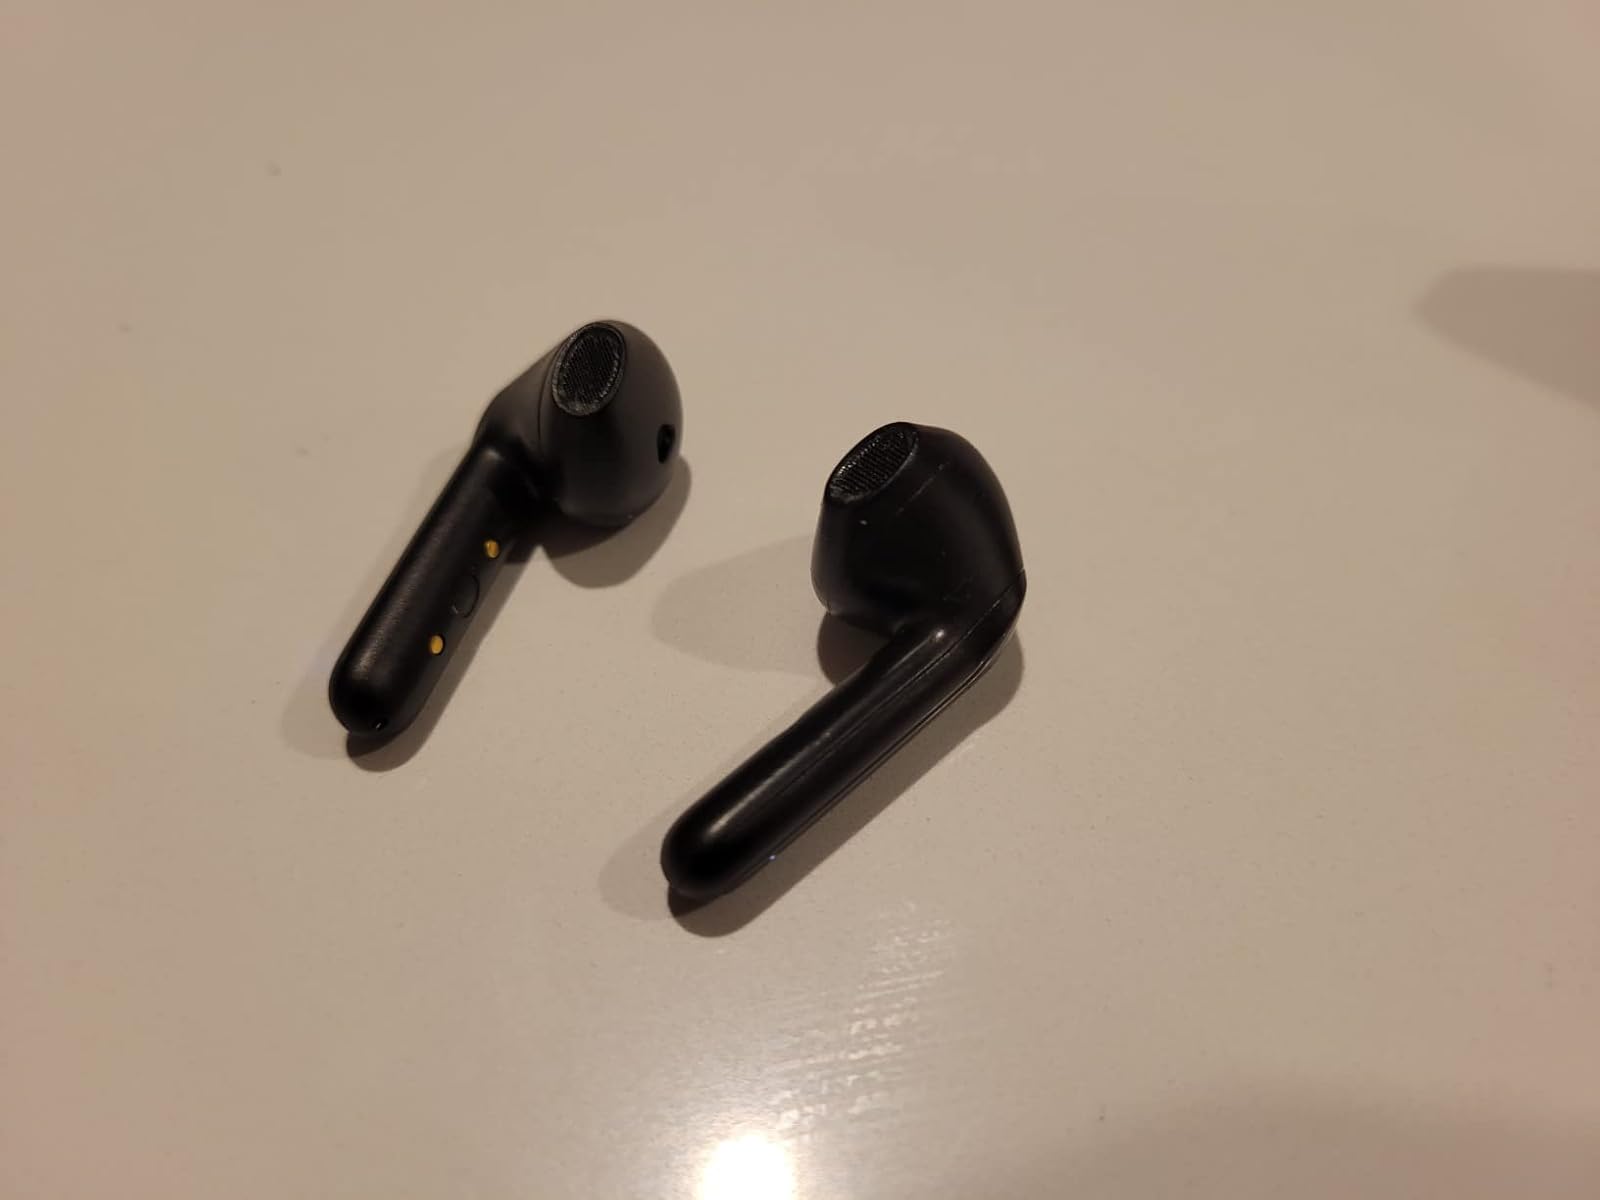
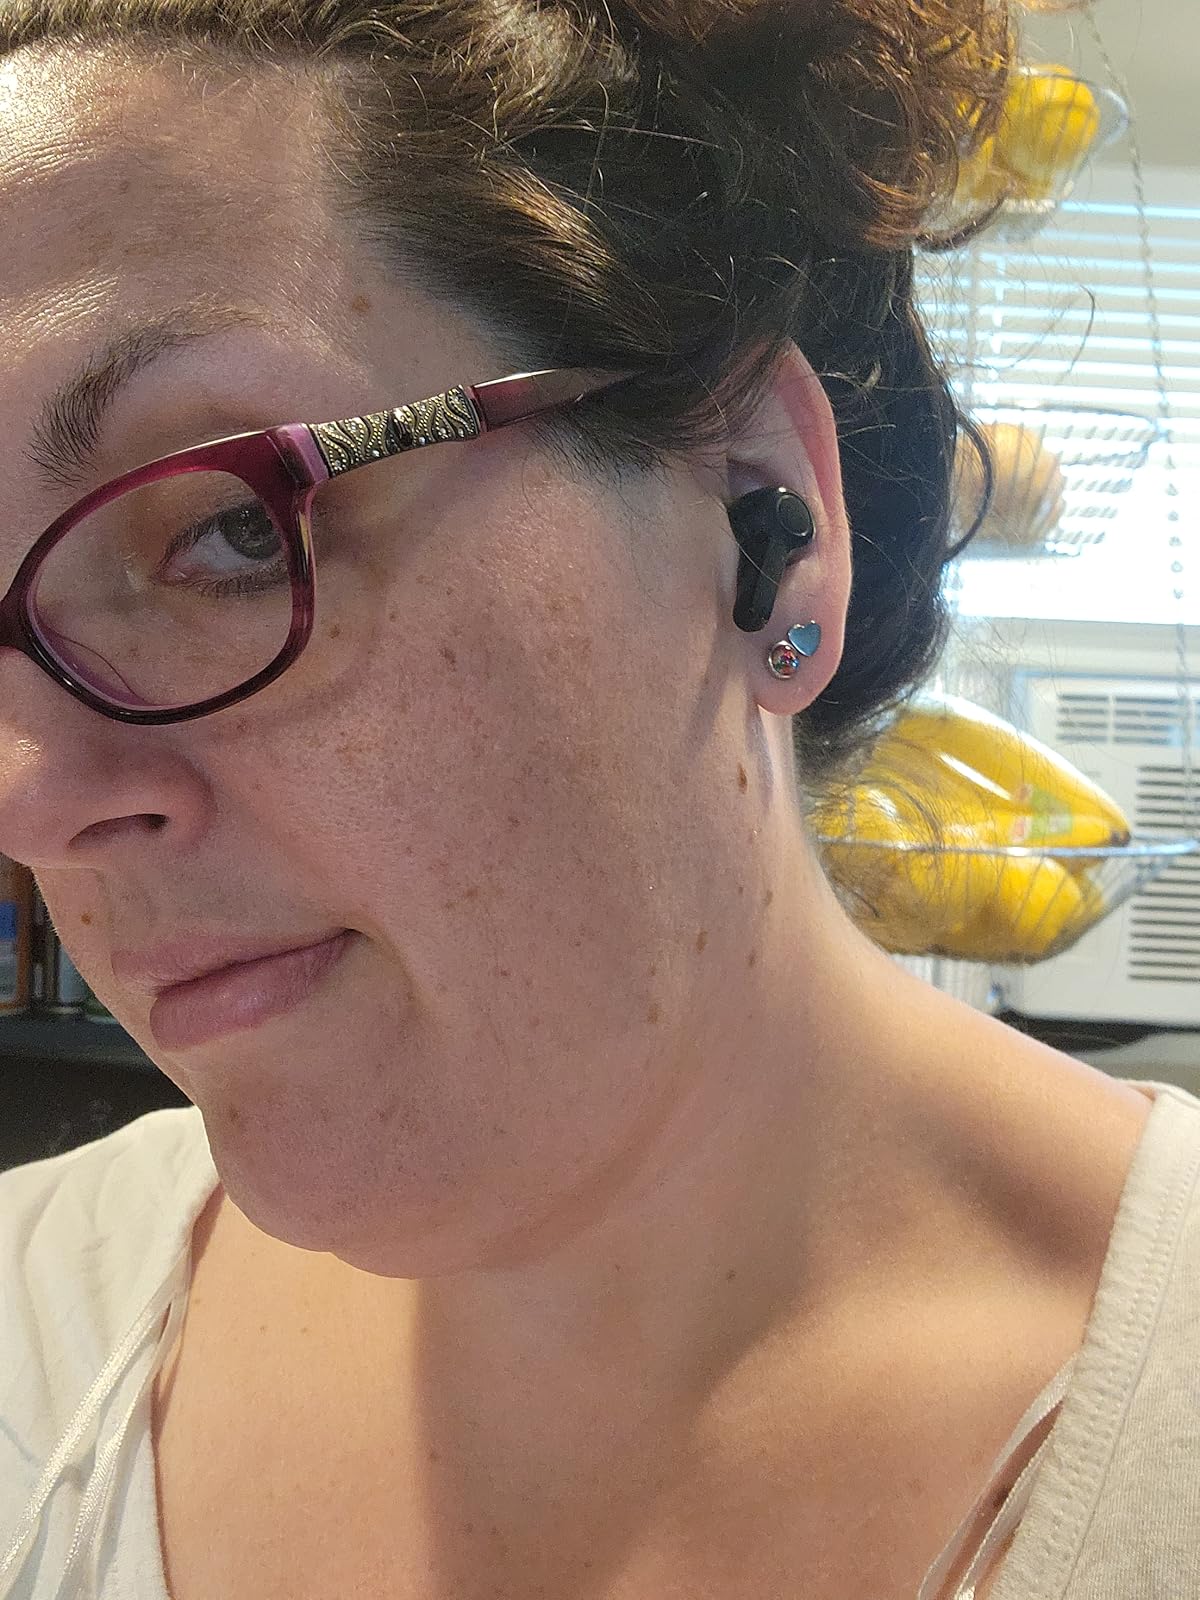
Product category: earbuds
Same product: no